Snowdon Mountain Railway

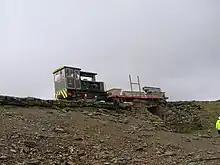
Transporting materials to the new summit building, August 2007

As part of the centenary celebrations the railway held an enthusiasts' weekend in September 1996. This was one of the few occasions when the public were allowed to visit the railway's workshops. Scrap pinion rings were also sold as (rather large) souvenirs. From this time the locomotives were painted in differing liveries, but by 2005 this practice had ended.